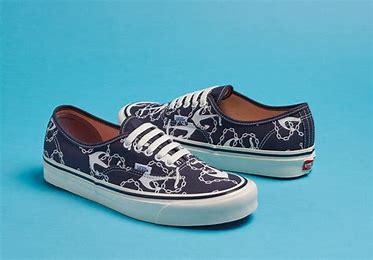
Brand: Vans
Model: Authentic 44 DX